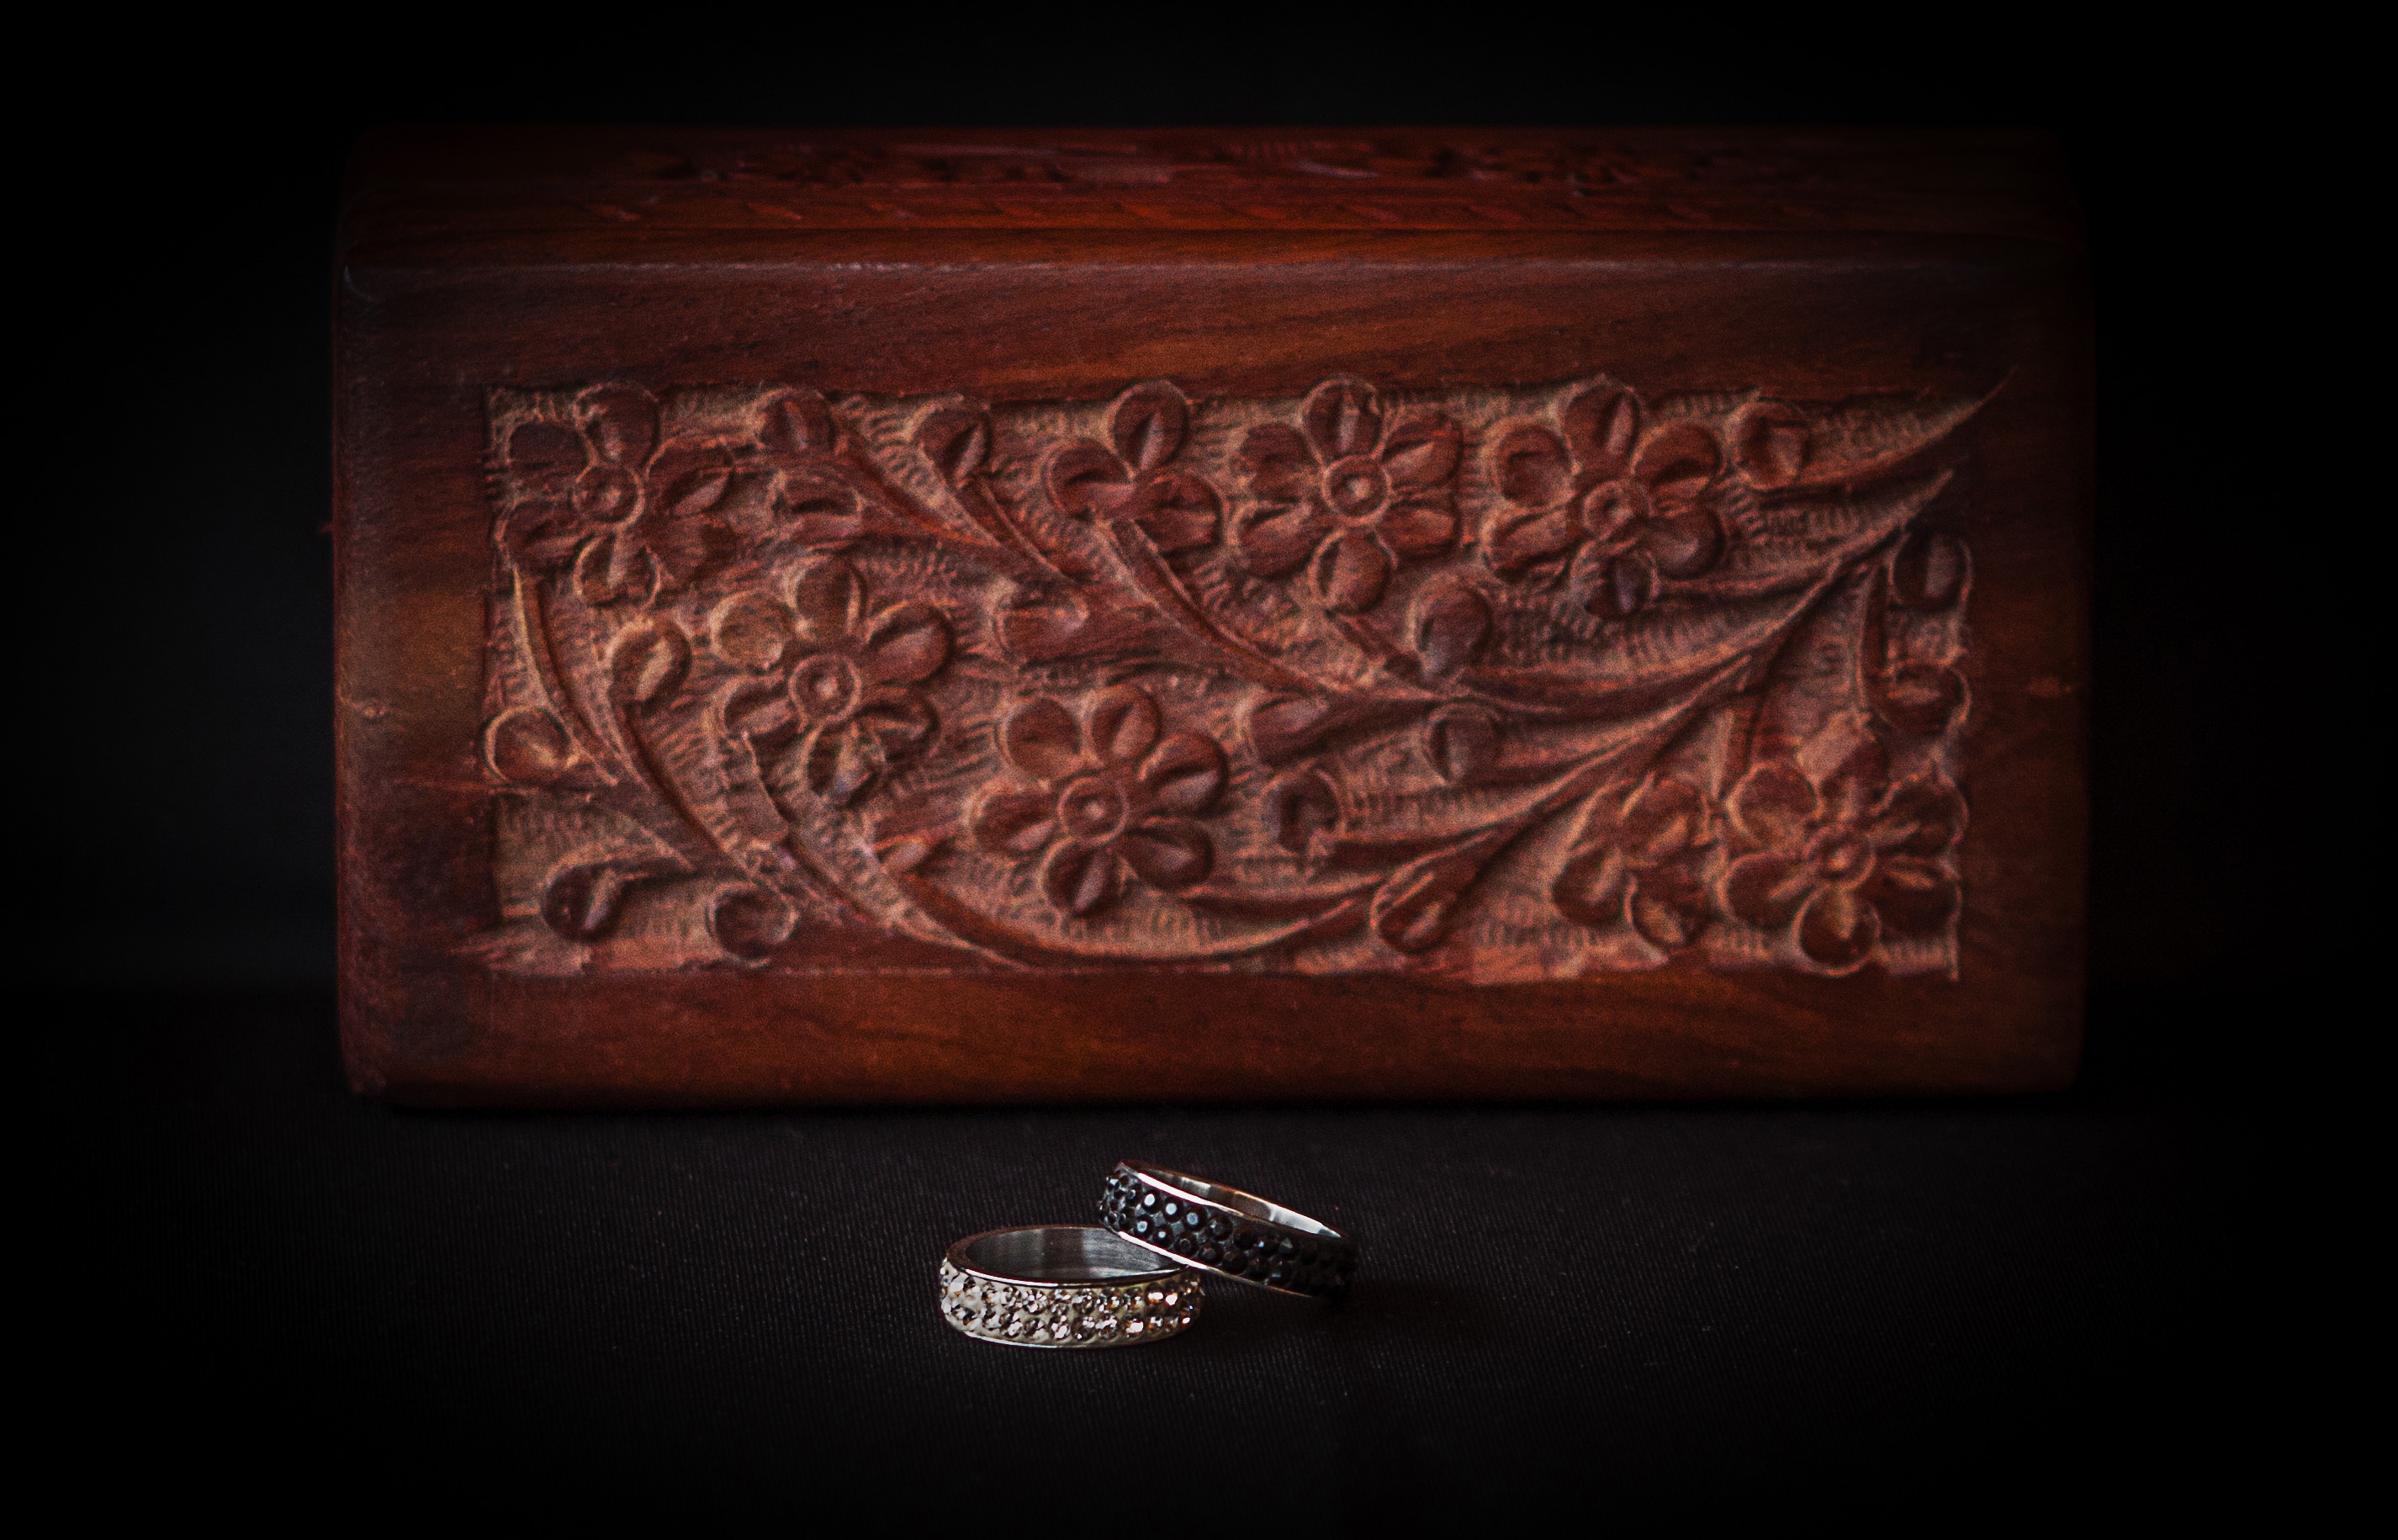
wood, stone, commitment, jewelry, font, art, cool image, calligraphy, carving, relief, rings, i, diamonds, box wood, wood stain